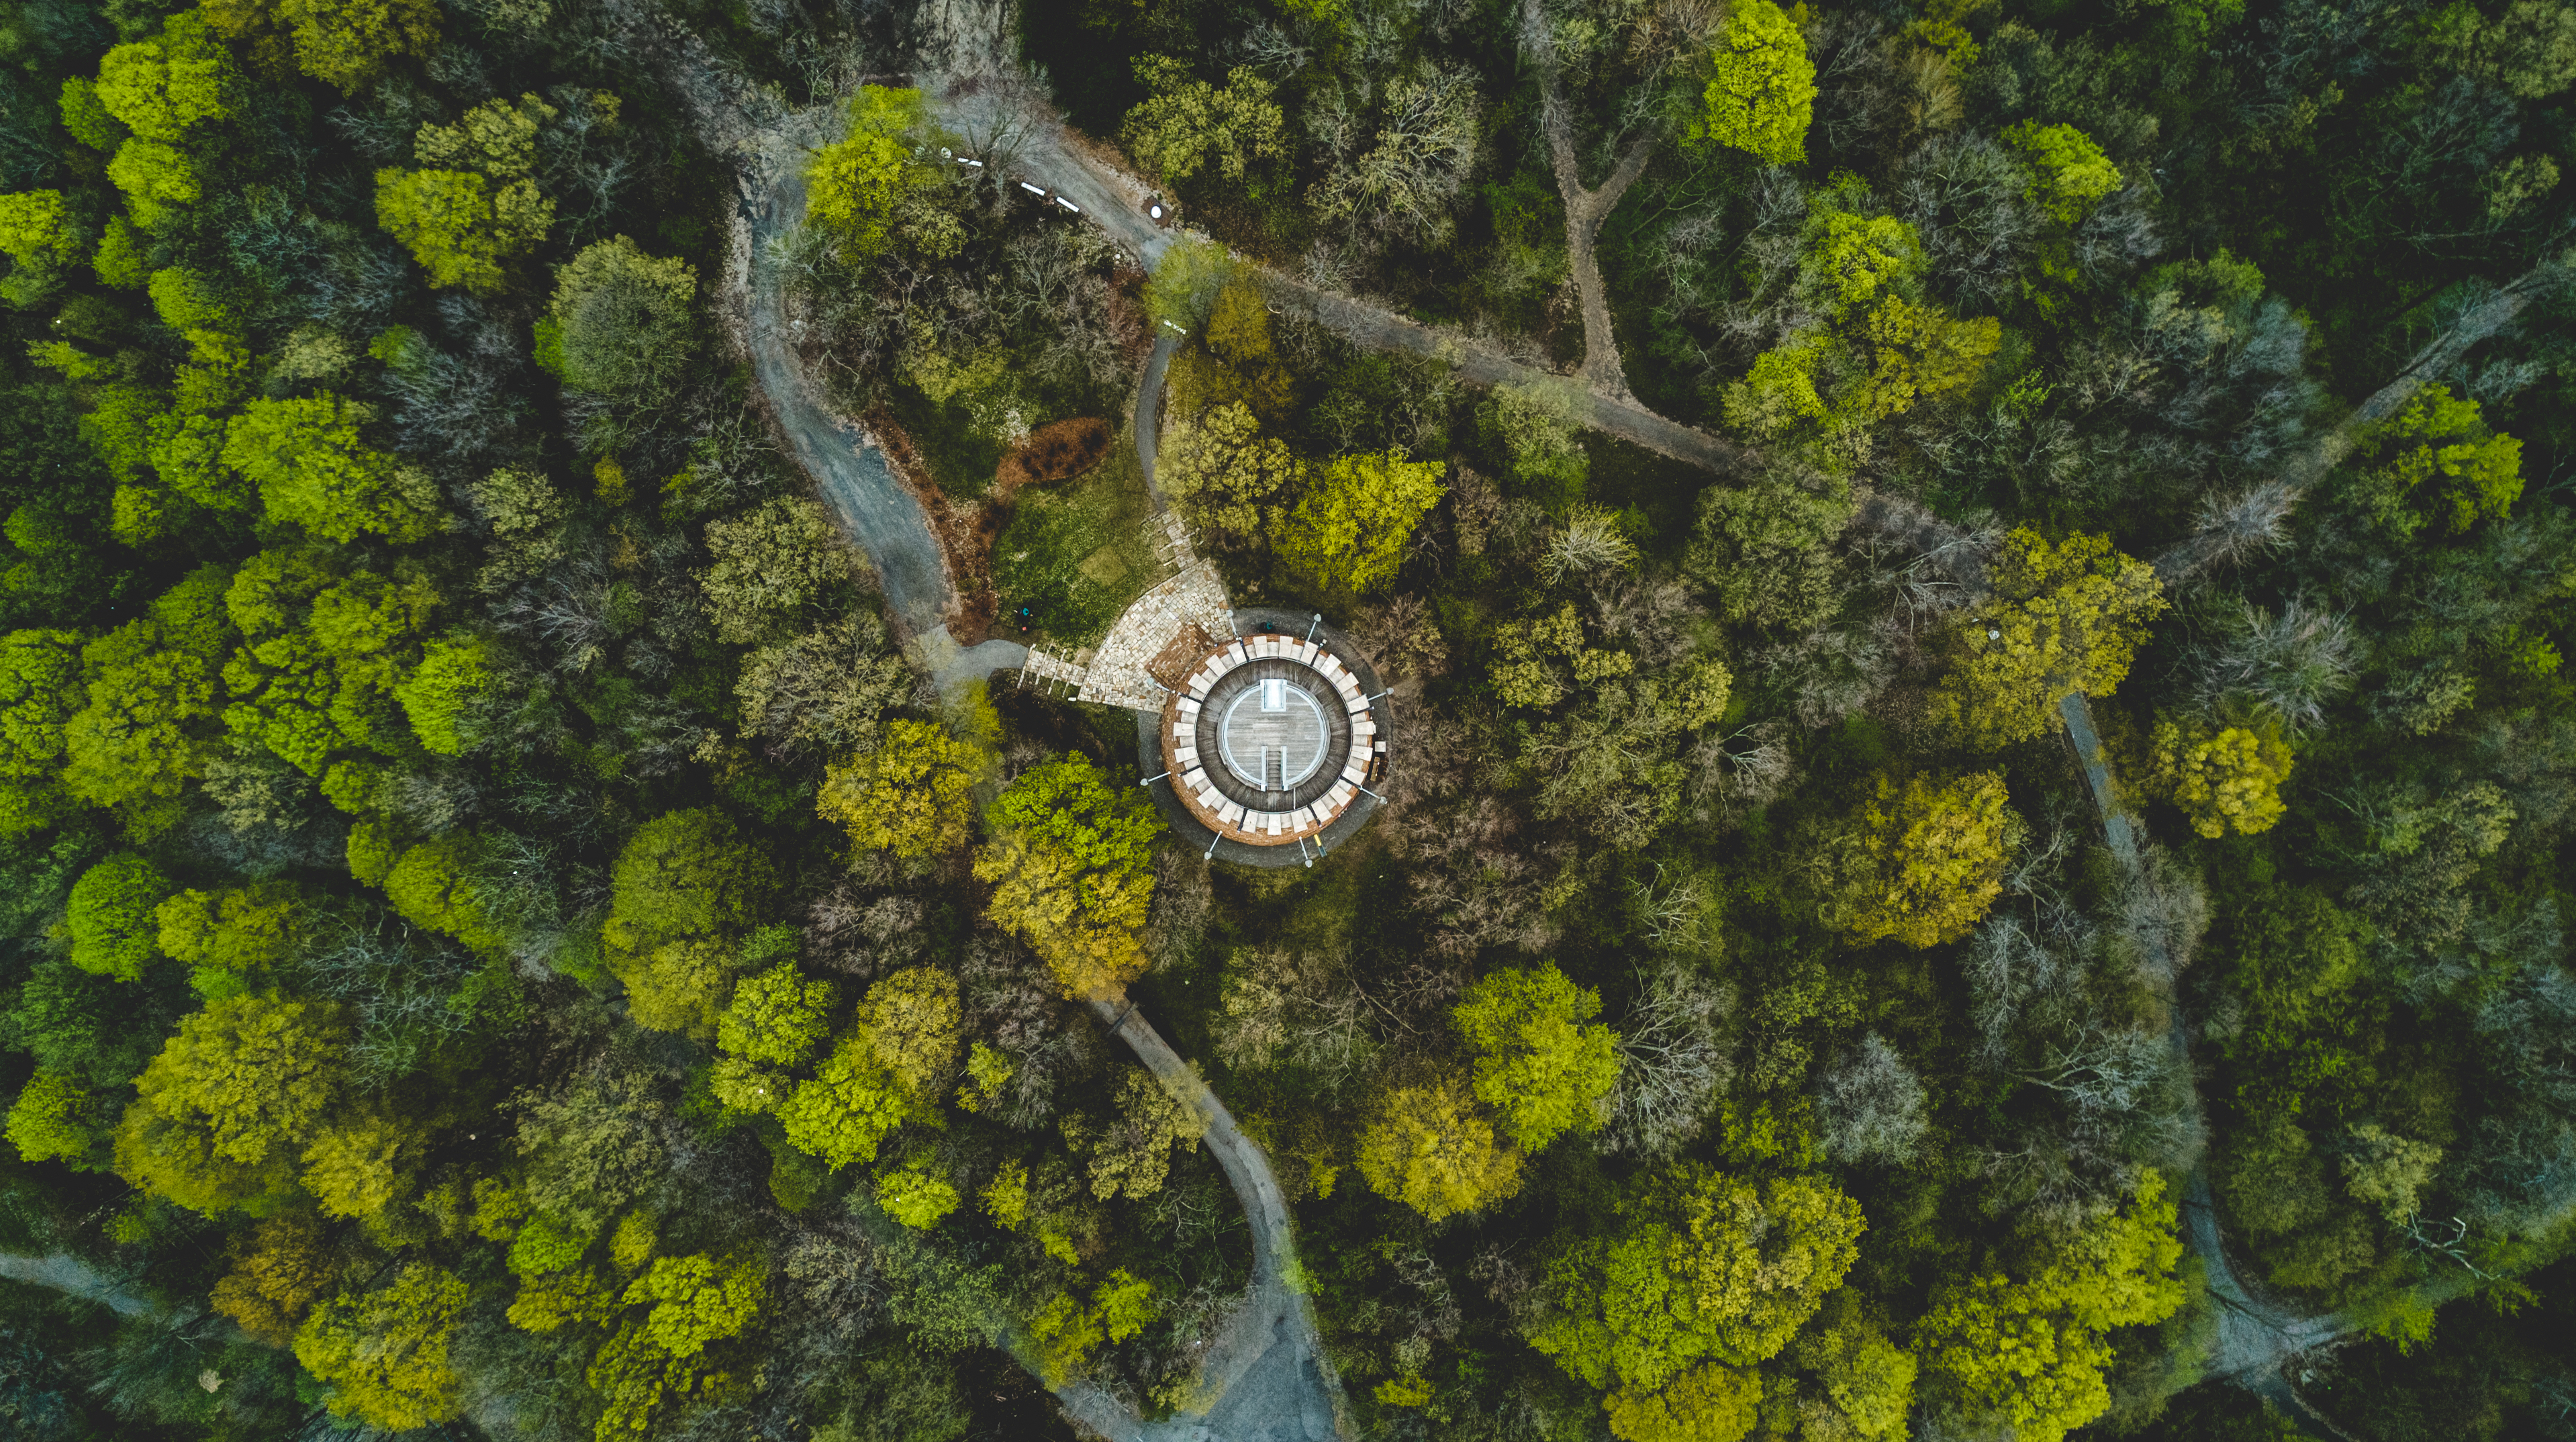
tree, forest, plant, sunlight, leaf, flower, moss, green, jungle, vegetation, rainforest, habitat, natural environment, woody plant